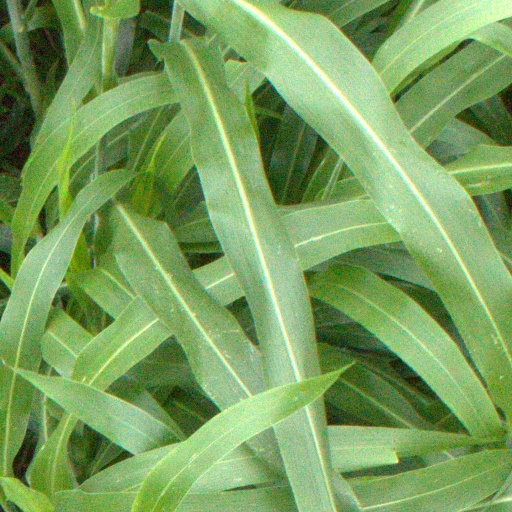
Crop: sorghum